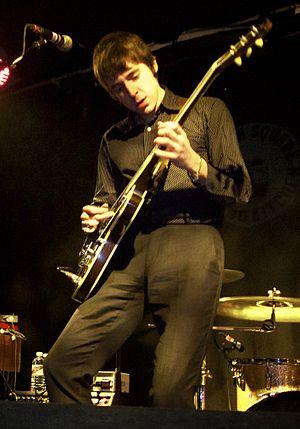
Miles Kane est un chanteur, compositeur et musicien de rock indépendant. Il est d’origine anglaise. Il a fait partie des groupes The Little Flames et The Rascals avant de se lancer dans une carrière solo.